Wegener House

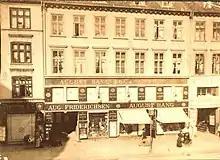
August Bang's blookshop at No. 58-60..

The bookseller August Bang purchased the property after Wegener's death in 1890. In 1897, Bang converted the building's ground floor and walk-out basement into a tall ground floor and a low mezzanine. He continued the bookshop until his own death in 1920.